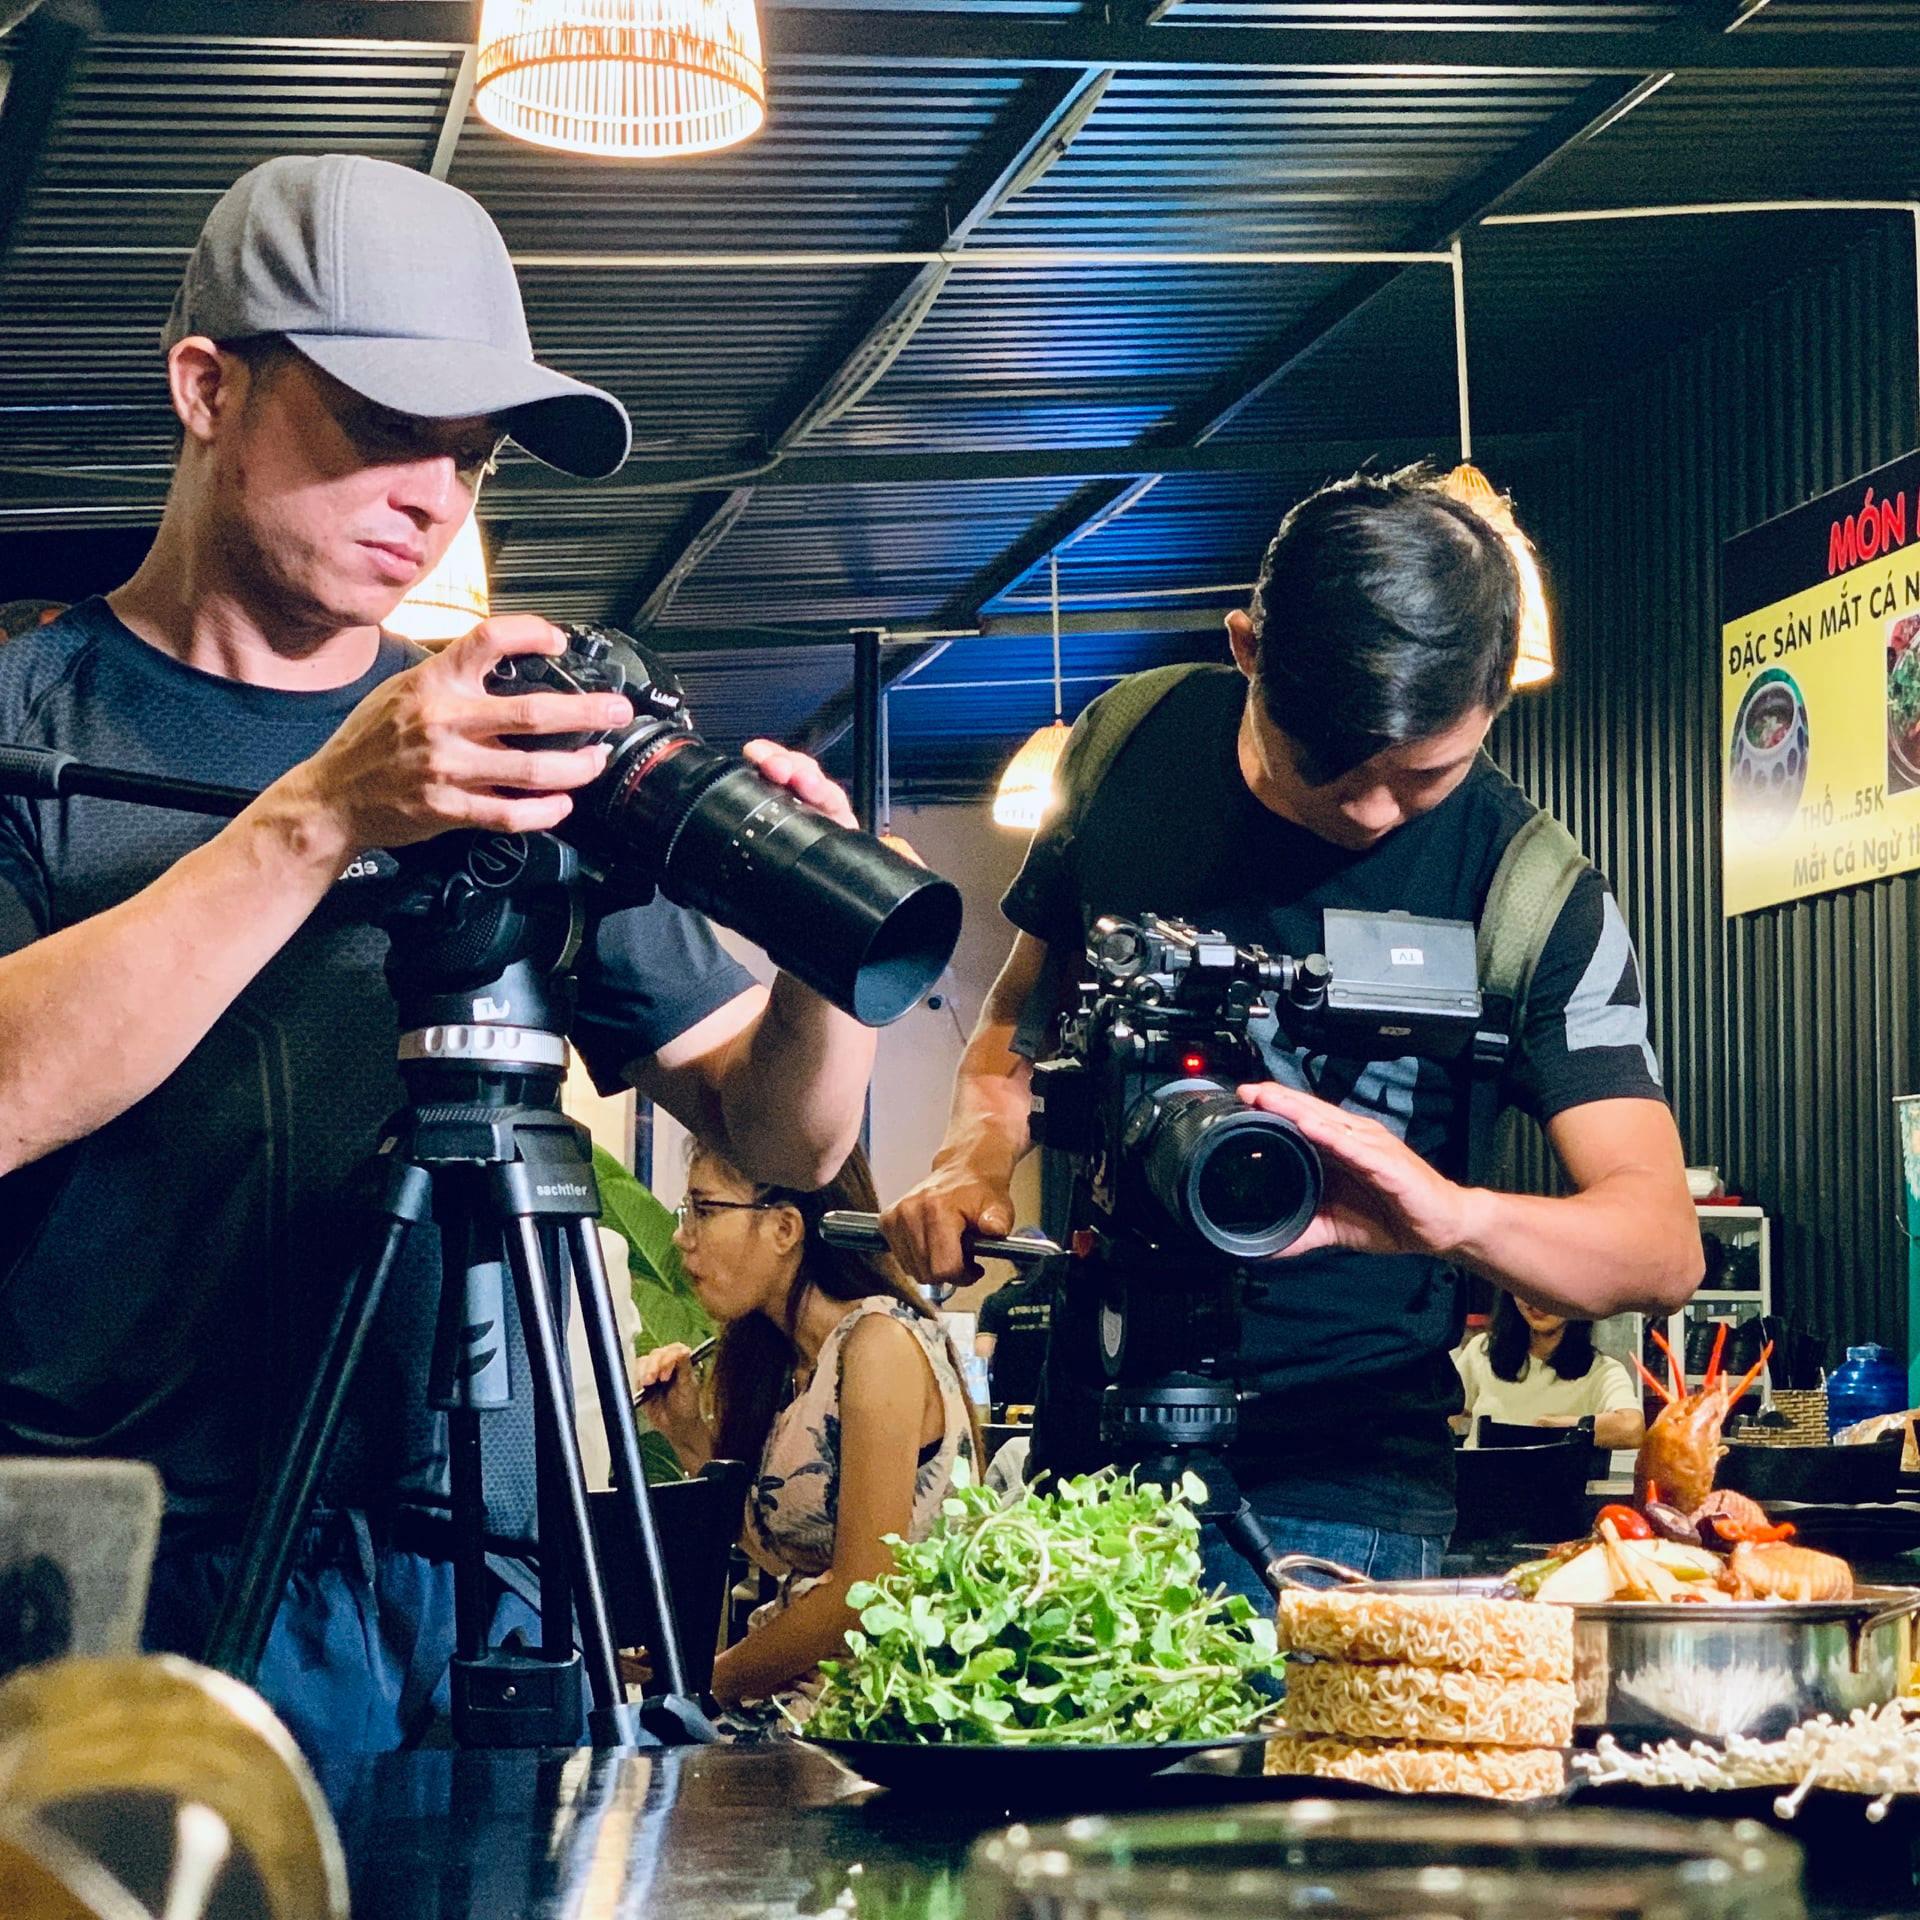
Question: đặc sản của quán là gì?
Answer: mắt cá ngừ đại dương